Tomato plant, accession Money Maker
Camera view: horizontal (90 deg, fisheye); turntable rotation: 330 degrees
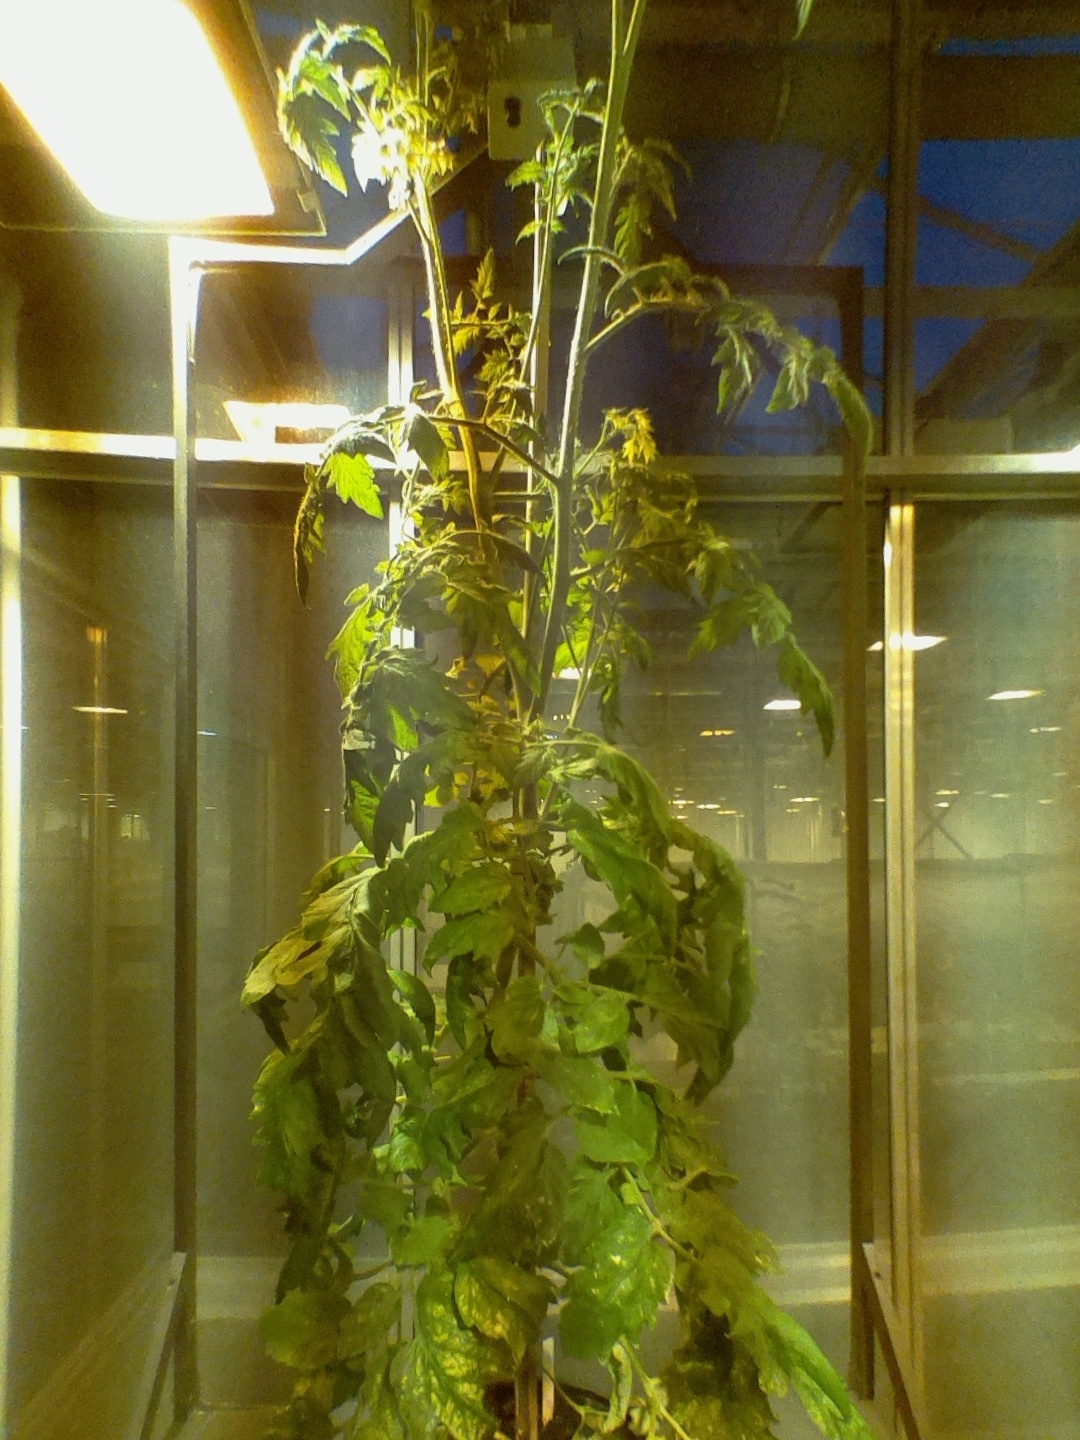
BBCH growth stage 72: 20%-30% of final fruit size